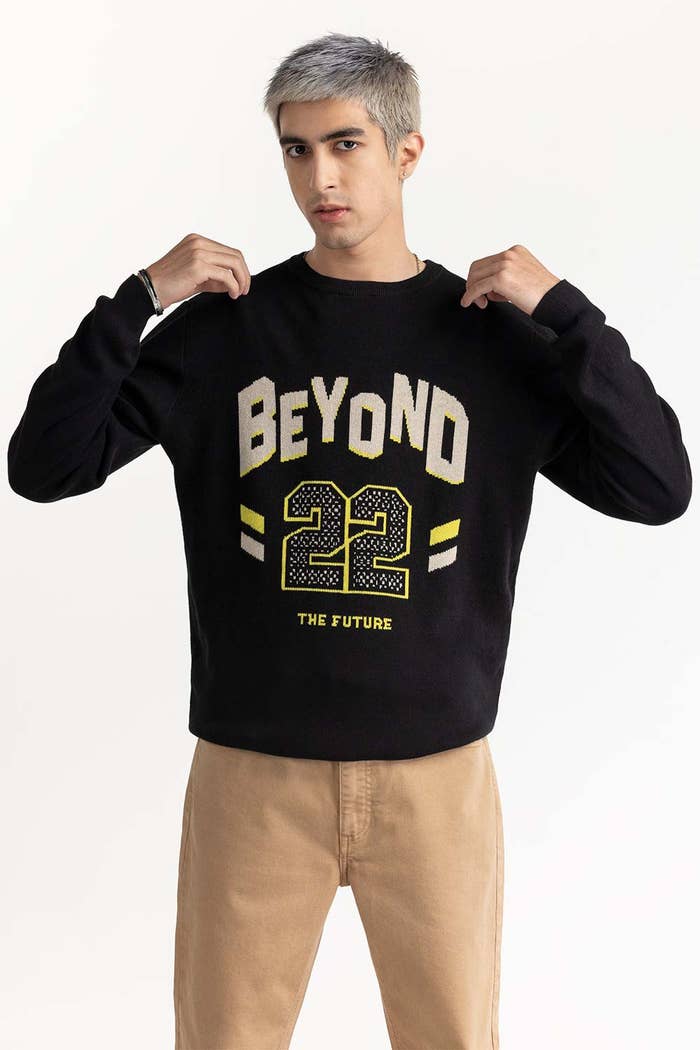
black beyond logo sweatshirt